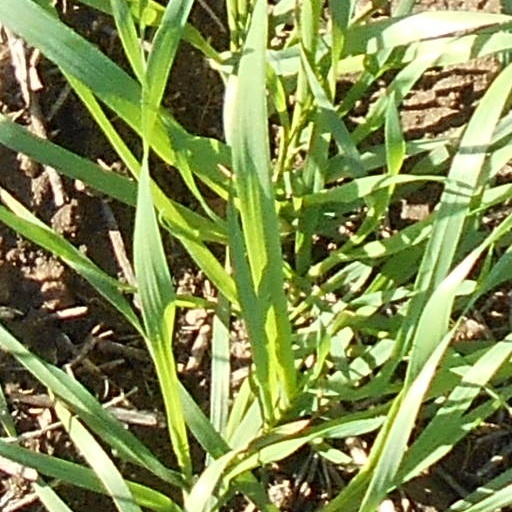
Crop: wheat